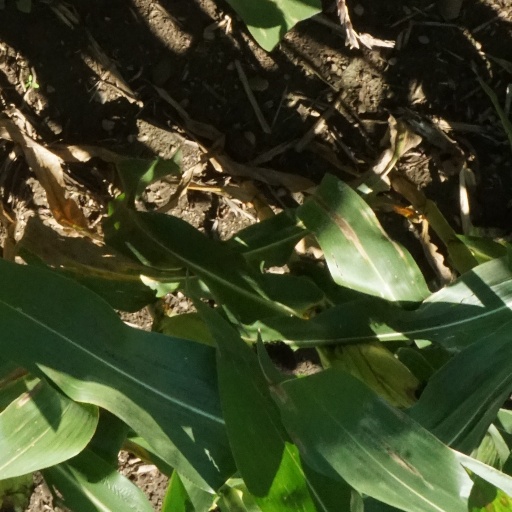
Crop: maize; corn